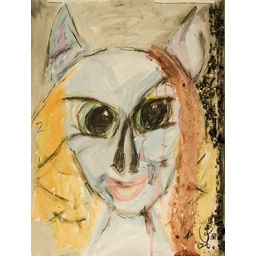
the girl died in my yard 18x24 watercolor, charcoal, wind sheild glass on paper voodoo 2008